ISU Junior Grand Prix in Spain

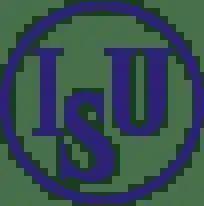

The ISU Junior Grand Prix in Spain (originally called the Madrid Cup) is an international figure skating competition. Sanctioned by the International Skating Union, it is periodically held in the autumn as part of the Junior Grand Prix (JGP) series. Medals may be awarded in men's singles, women's singles, pair skating, and ice dance.